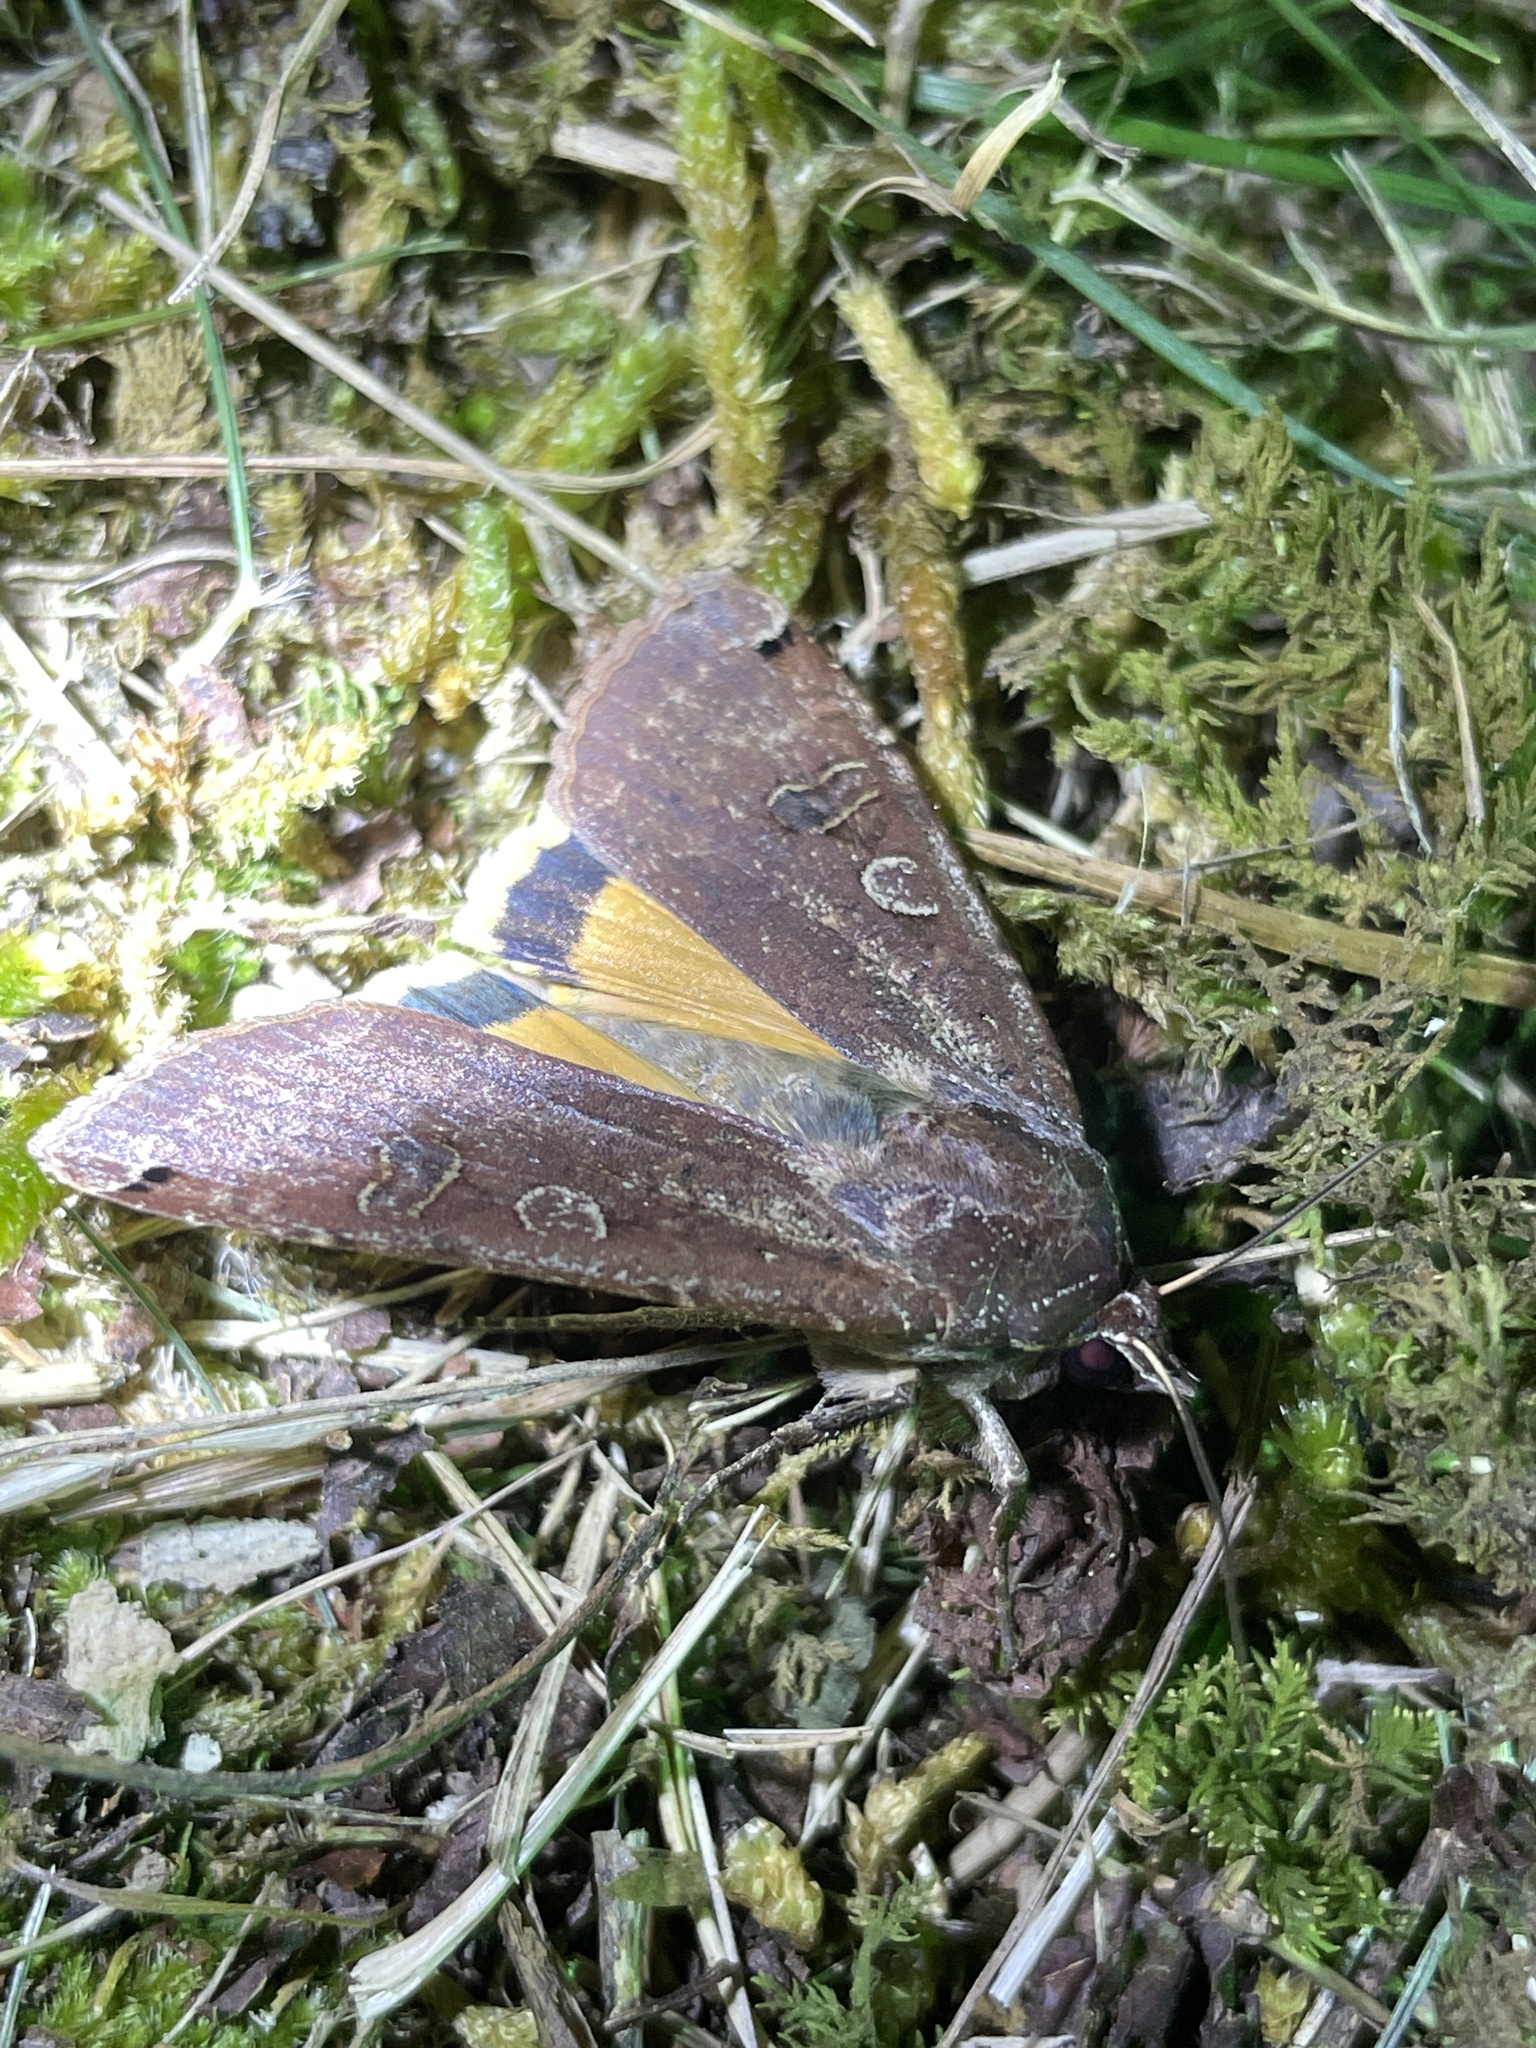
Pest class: cutworms